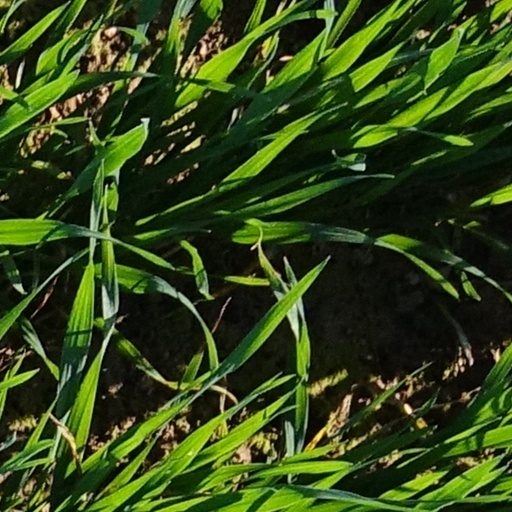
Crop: wheat